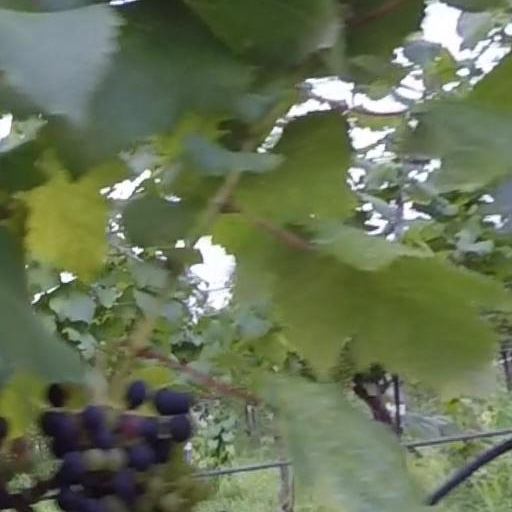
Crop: grape